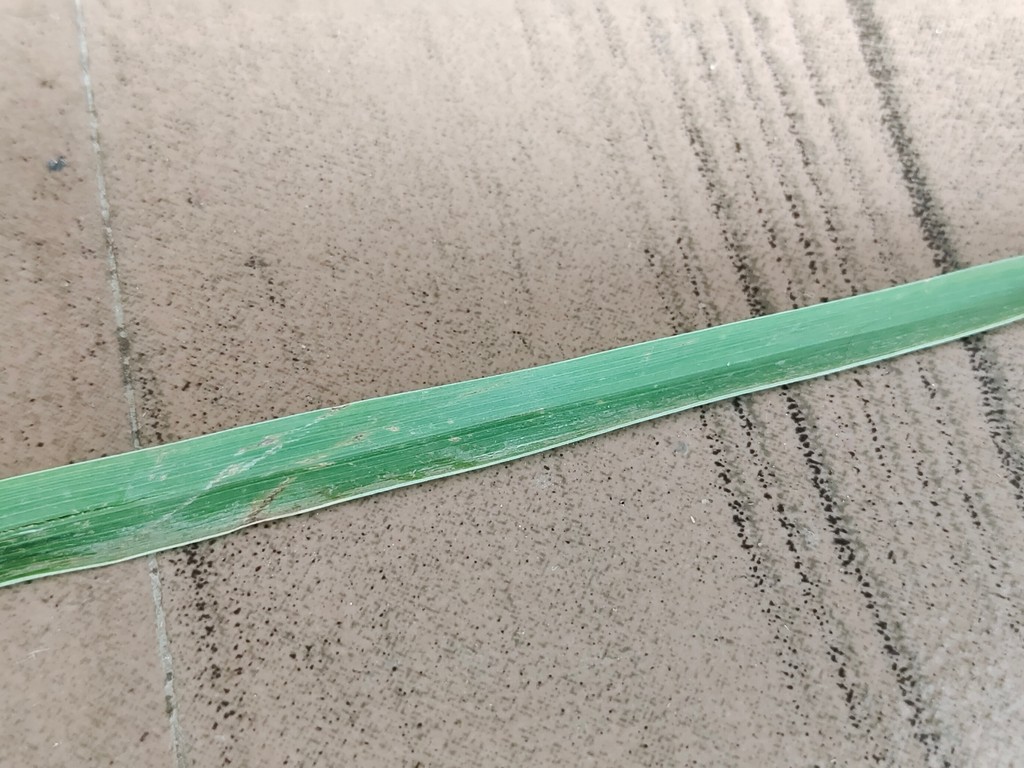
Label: Unhealthy